J. W. Buchanan

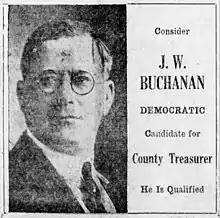
J. W. Buchanan ad for county treasurer, 1926

Buchanan remained out of politics for several years, until 1926 when he announced his intention to run for Pima County treasurer. Three Democrats entered the primary, Buchanan, Herbert C. Chambers, and Charles F. Gulden. In a close race, which included a recount, Buchanan edged out Gulden 1956 votes to 1800. Buchanan followed this with a landslide victory over Republican Walter E. Fuller in the November election, getting almost twice as many votes, 1625 to 850. Buchanan ran for re-election for county treasurer in 1928. He ran unopposed in both the Democrats' primary and the November general election.